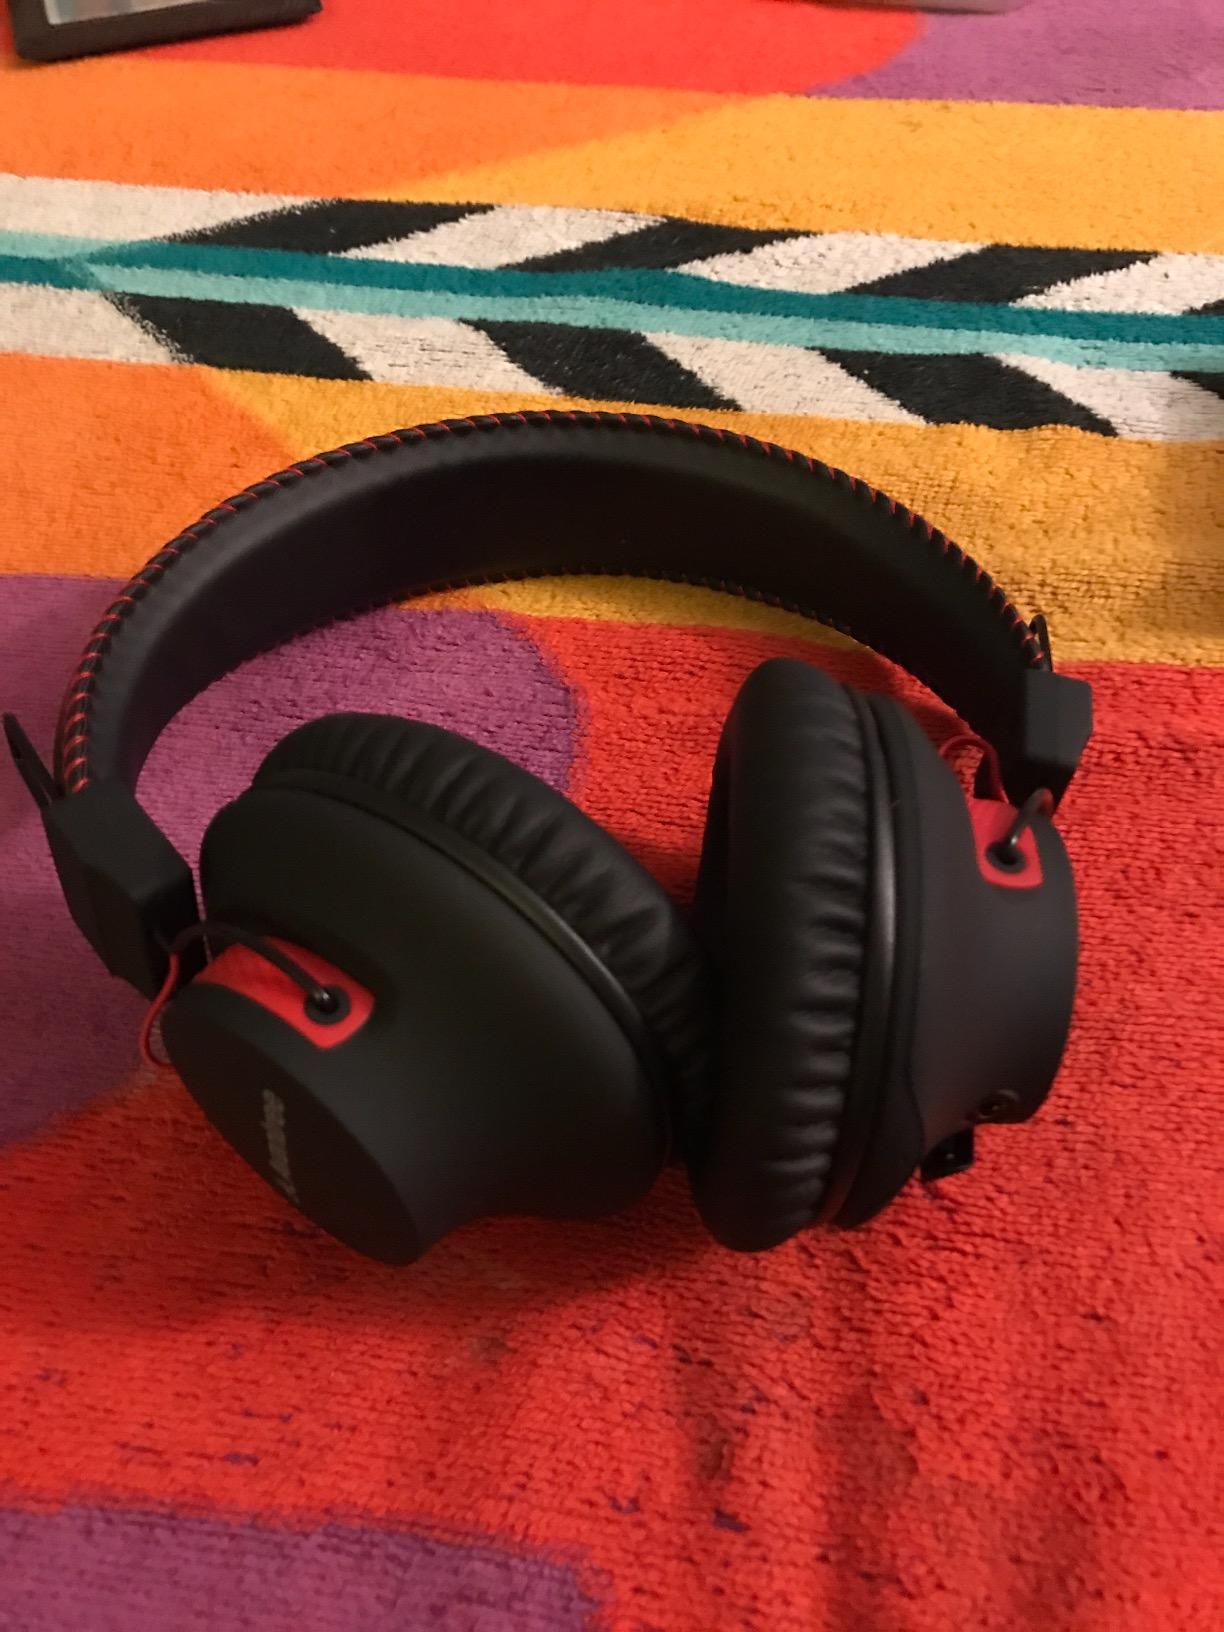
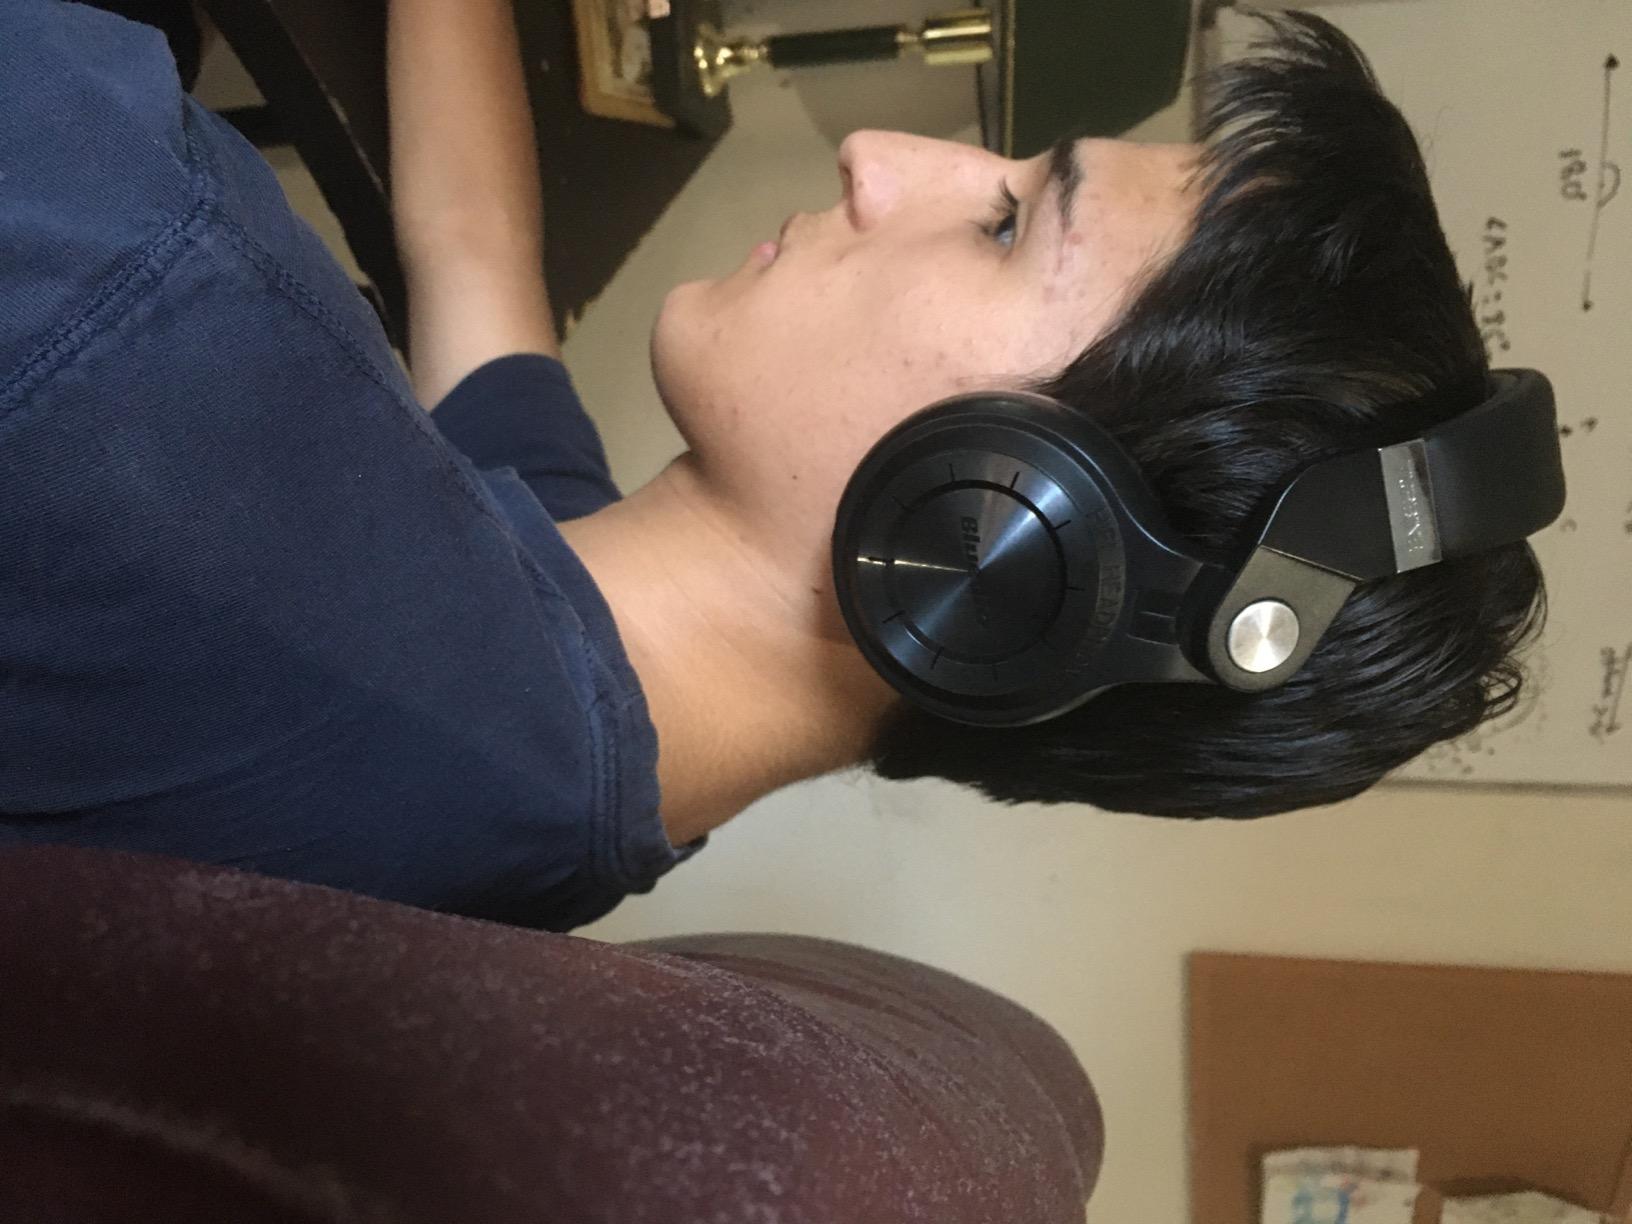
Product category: headphones
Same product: no